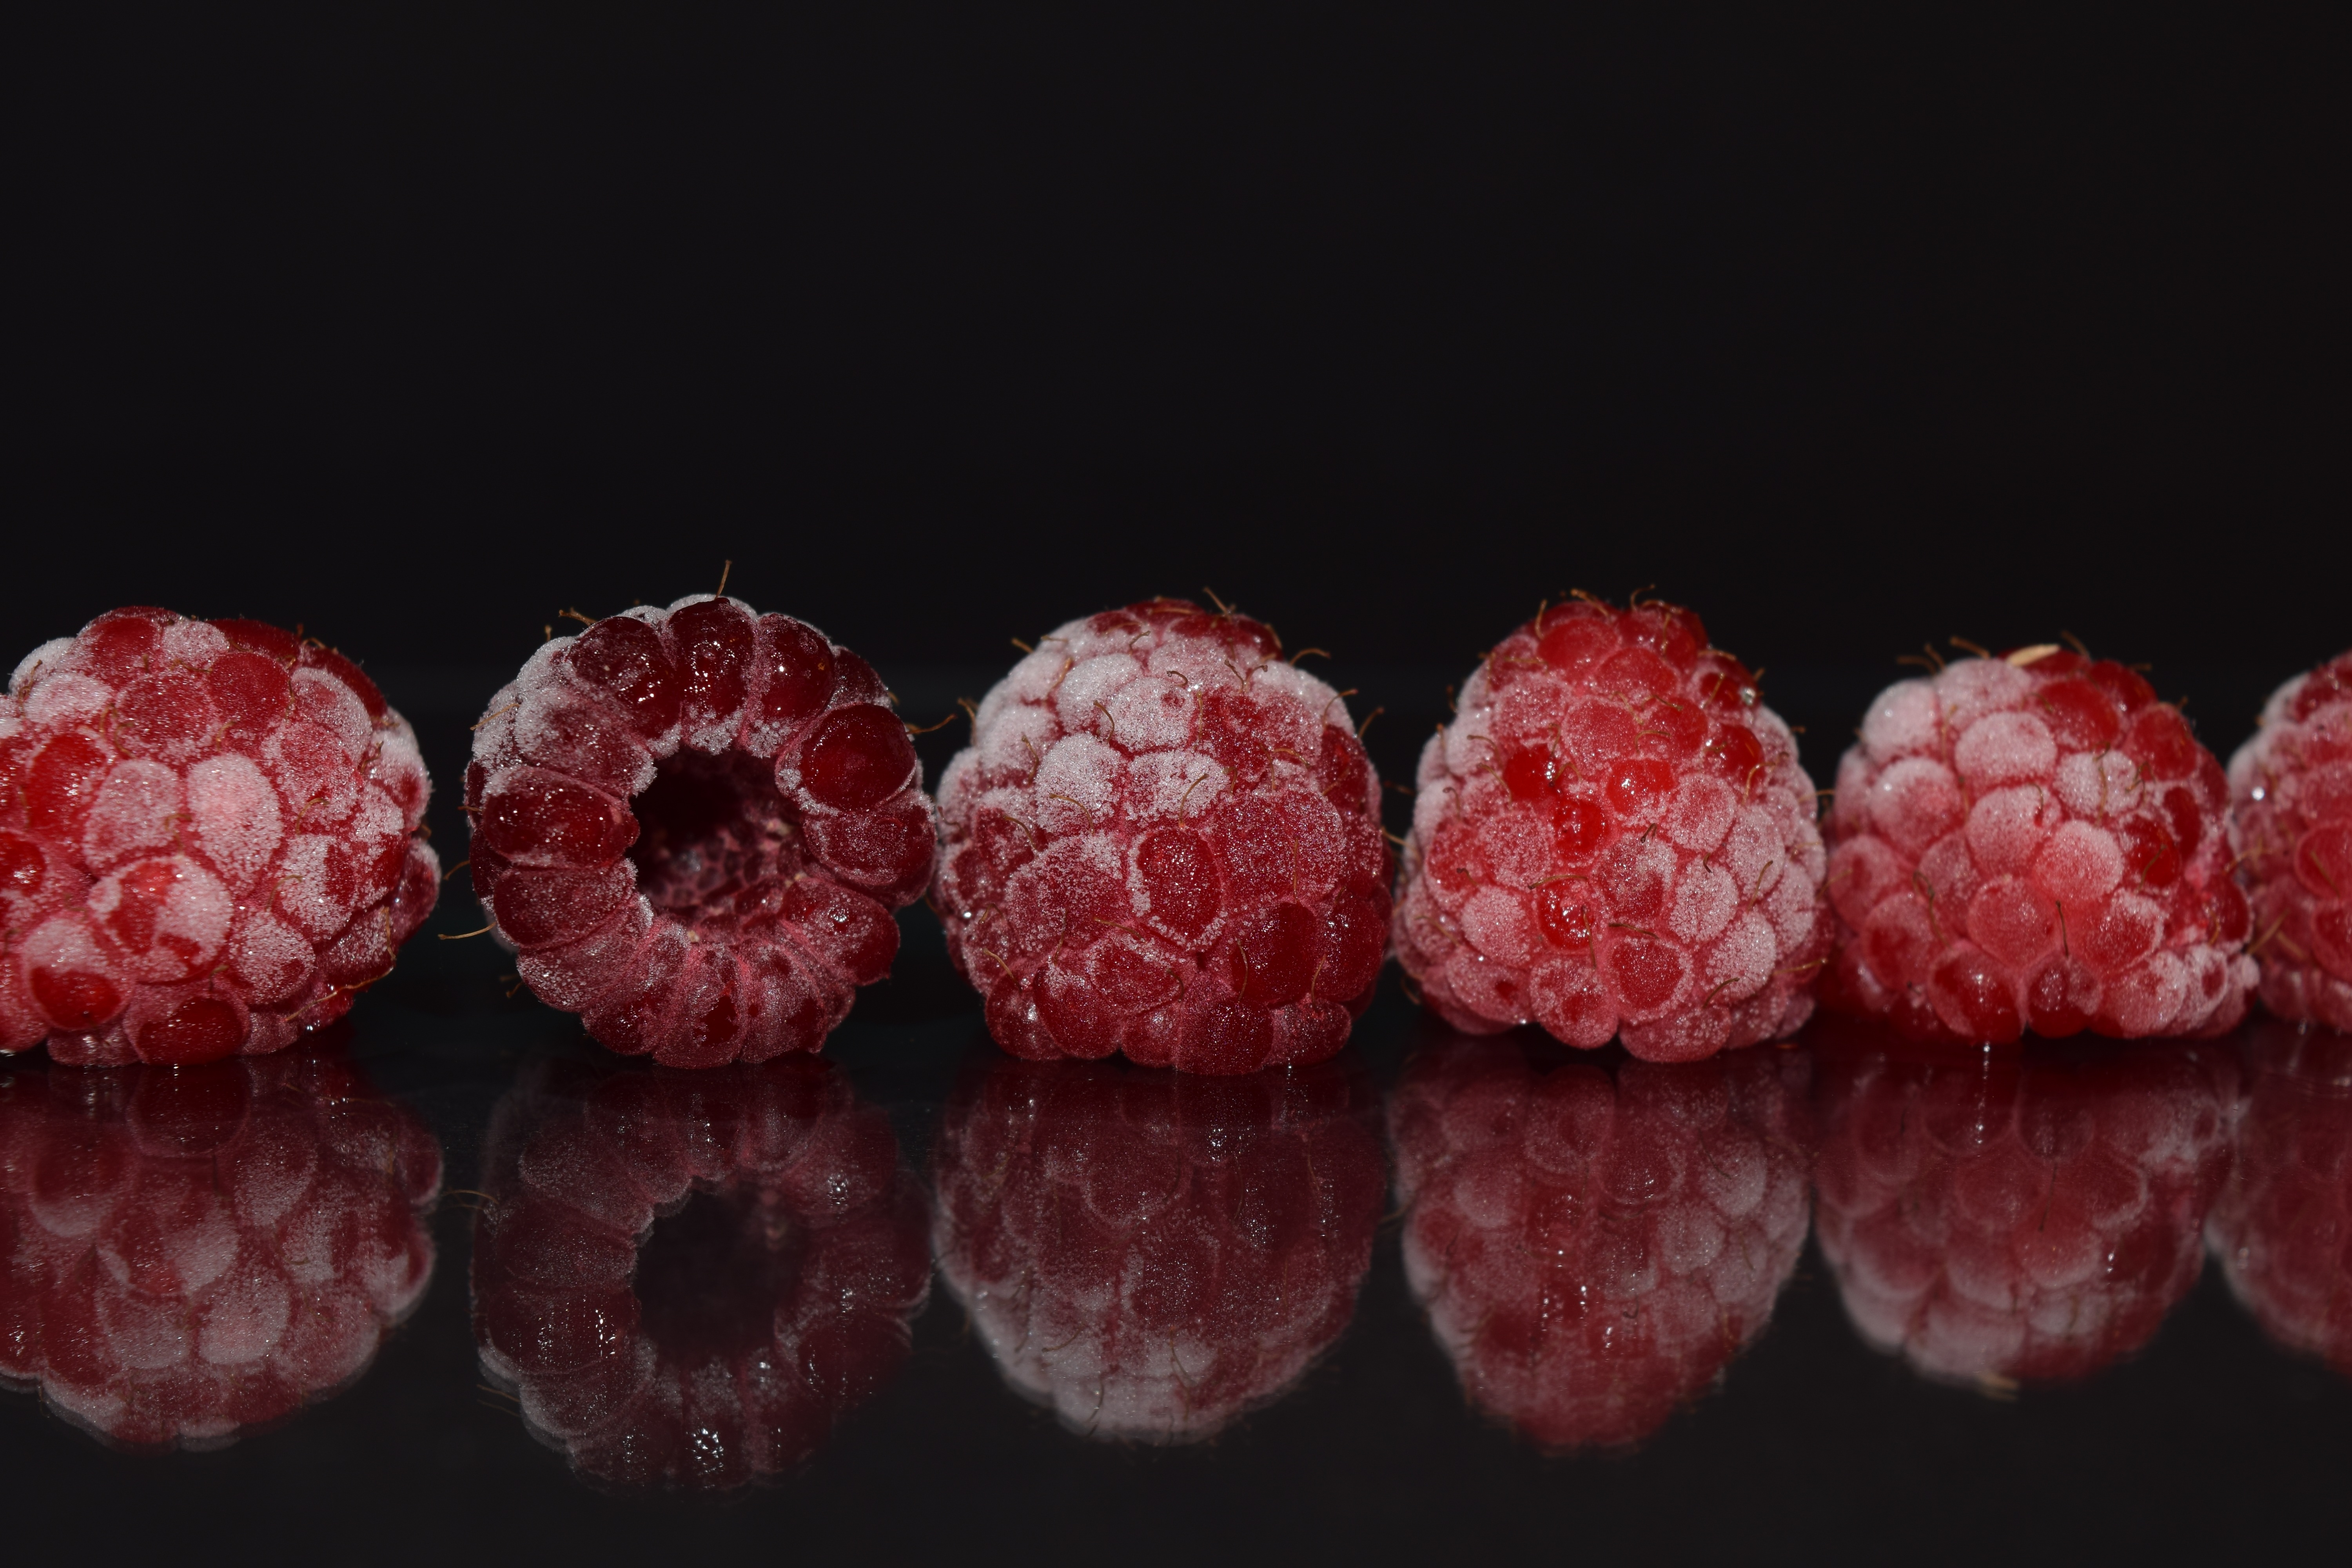
plant, raspberry, fruit, berry, flower, food, reflection, red, produce, macro, frozen, close, blackberry, cool, raspberries, frosted, frisch, mirroring, flowering plant, land plant, frutti di bosco